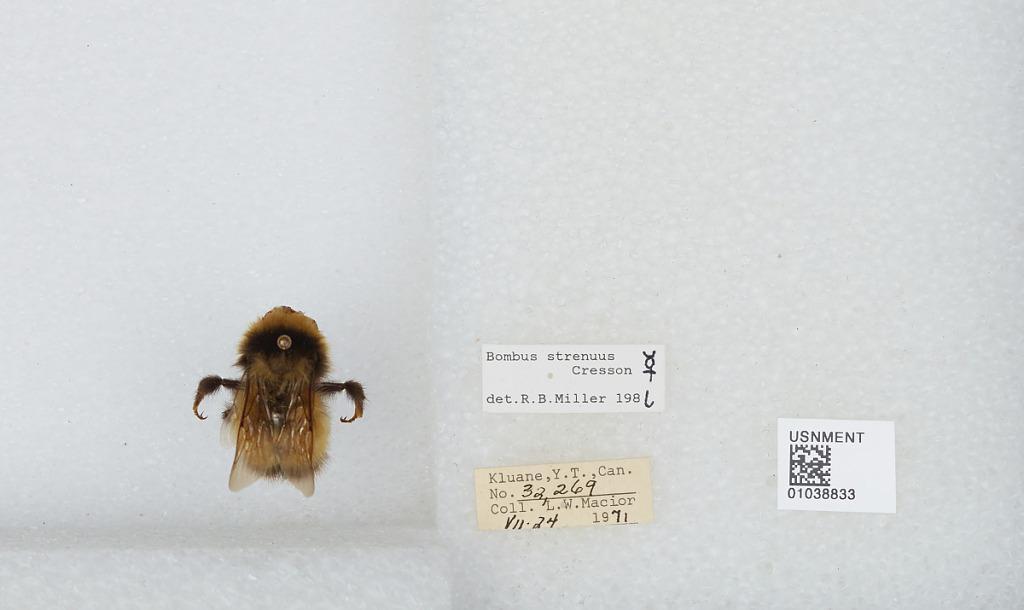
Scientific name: Bombus (Alpinobombus) neoboreus Sladen
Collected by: L. Macior
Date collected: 1971-7-24
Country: Canada
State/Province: Yukon Territory
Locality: Kluane
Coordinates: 60.75, -139.5
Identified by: Miller, R. B.